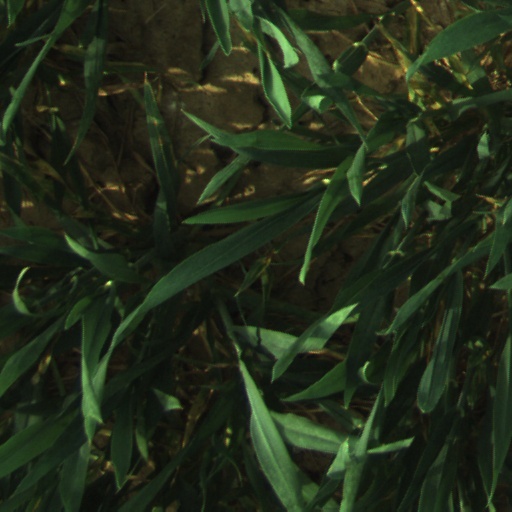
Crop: wheat